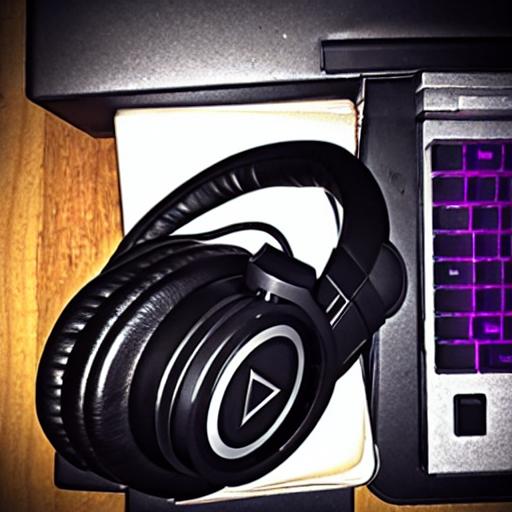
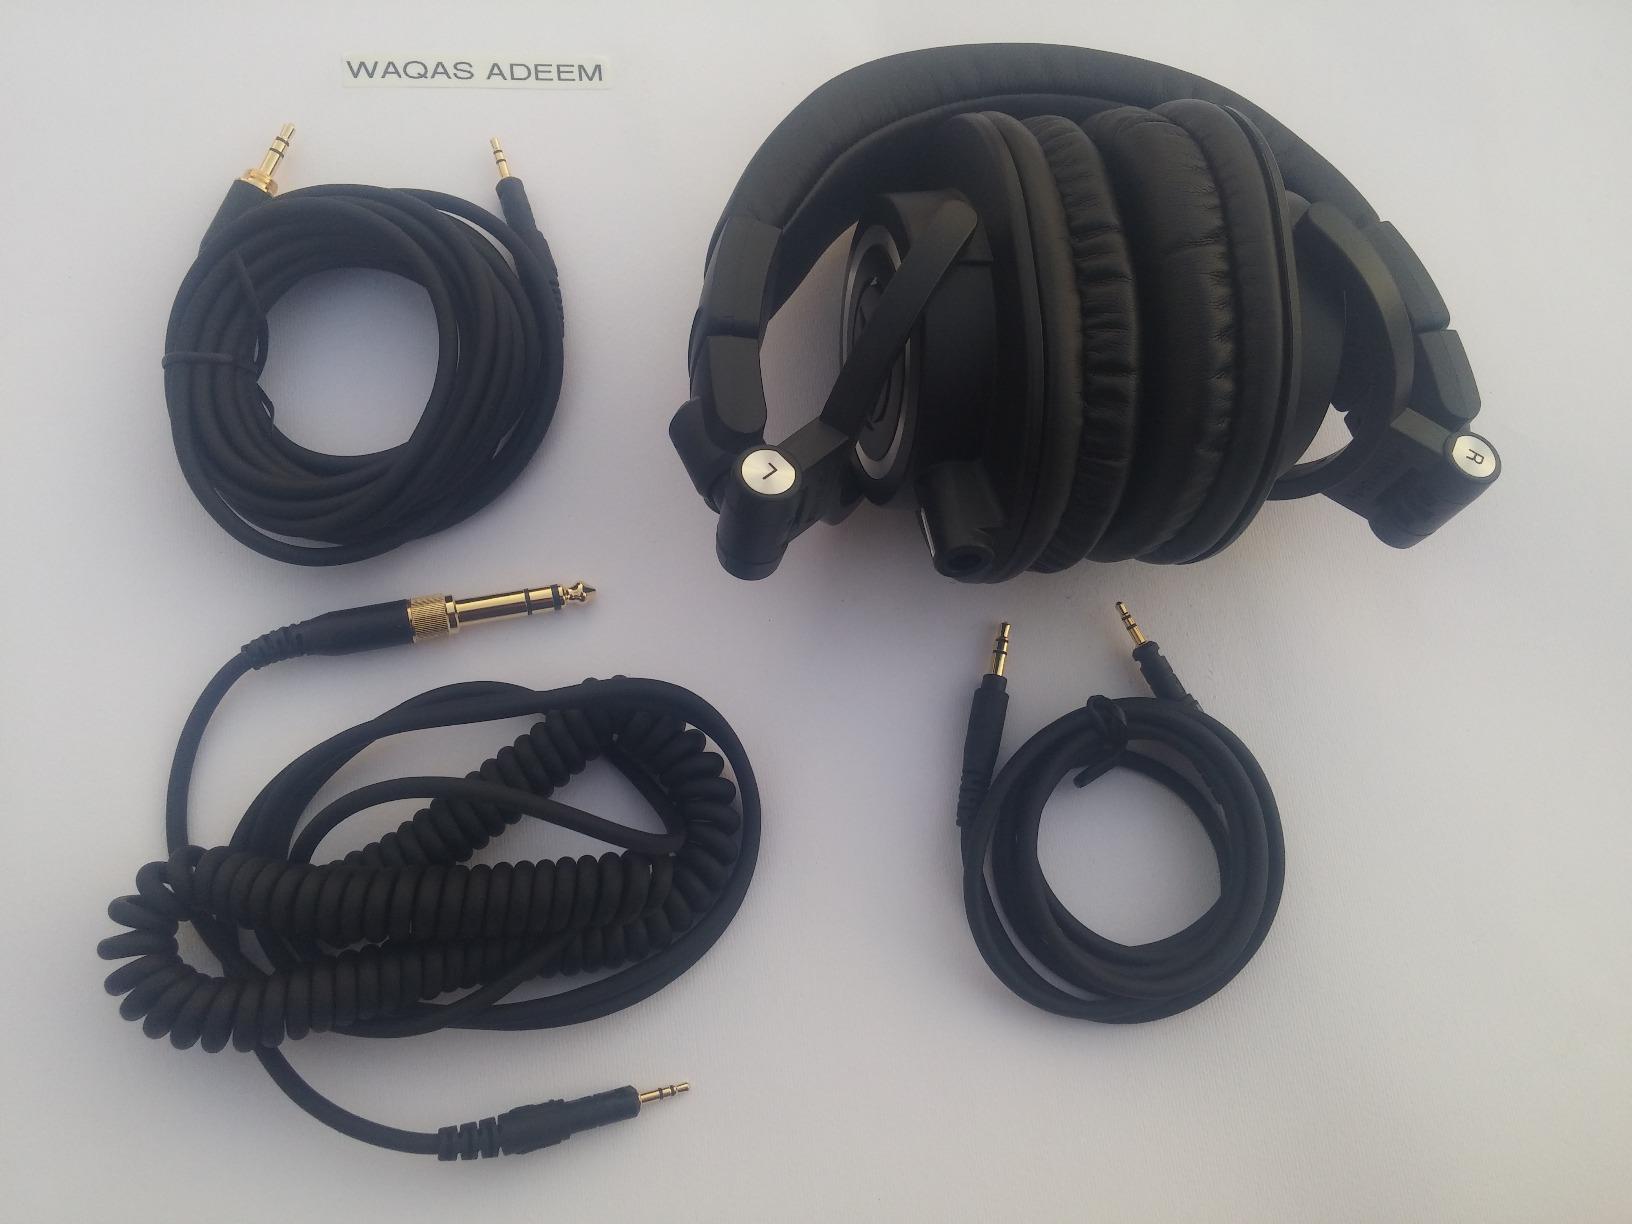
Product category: headphones
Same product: no